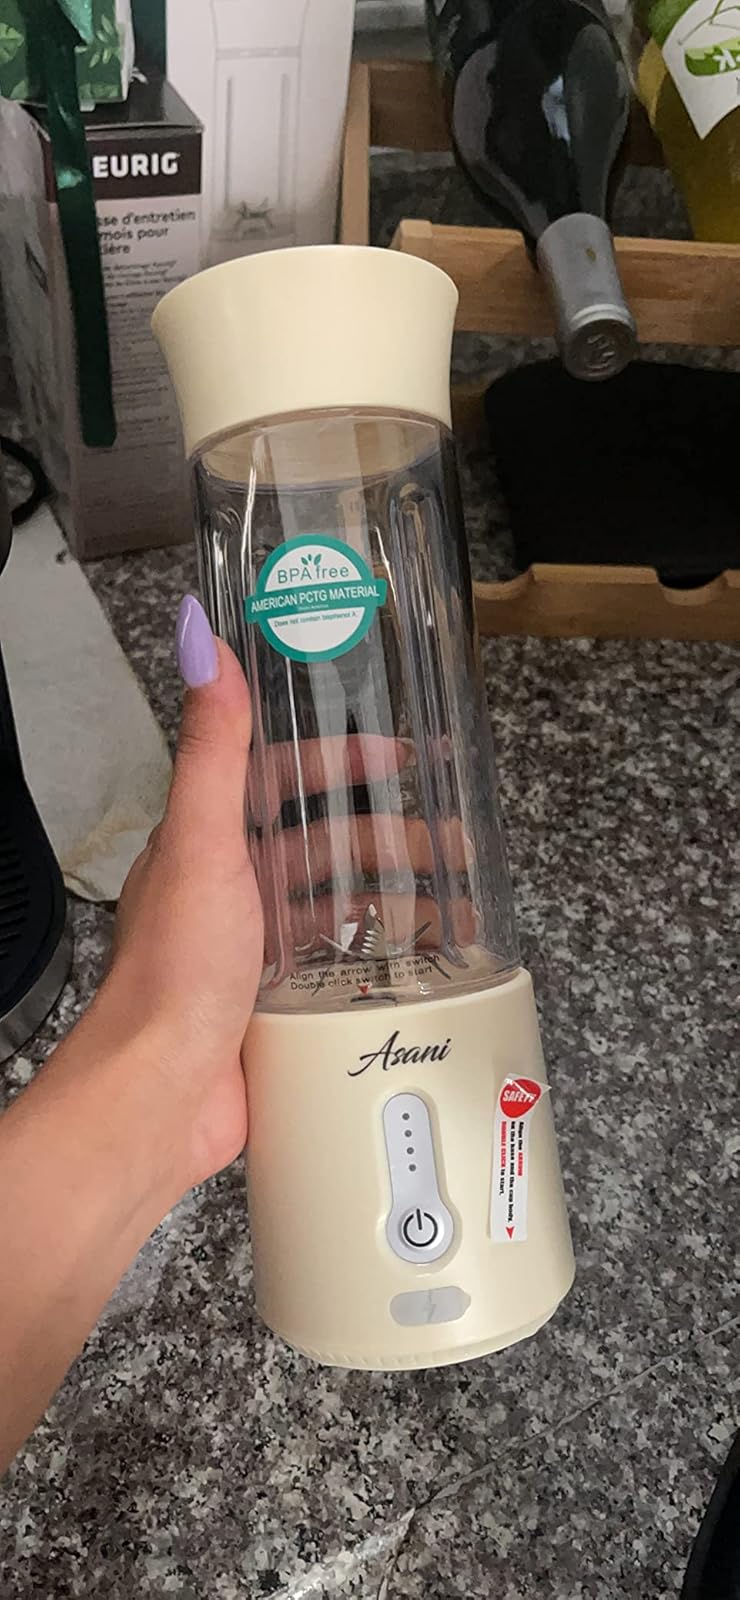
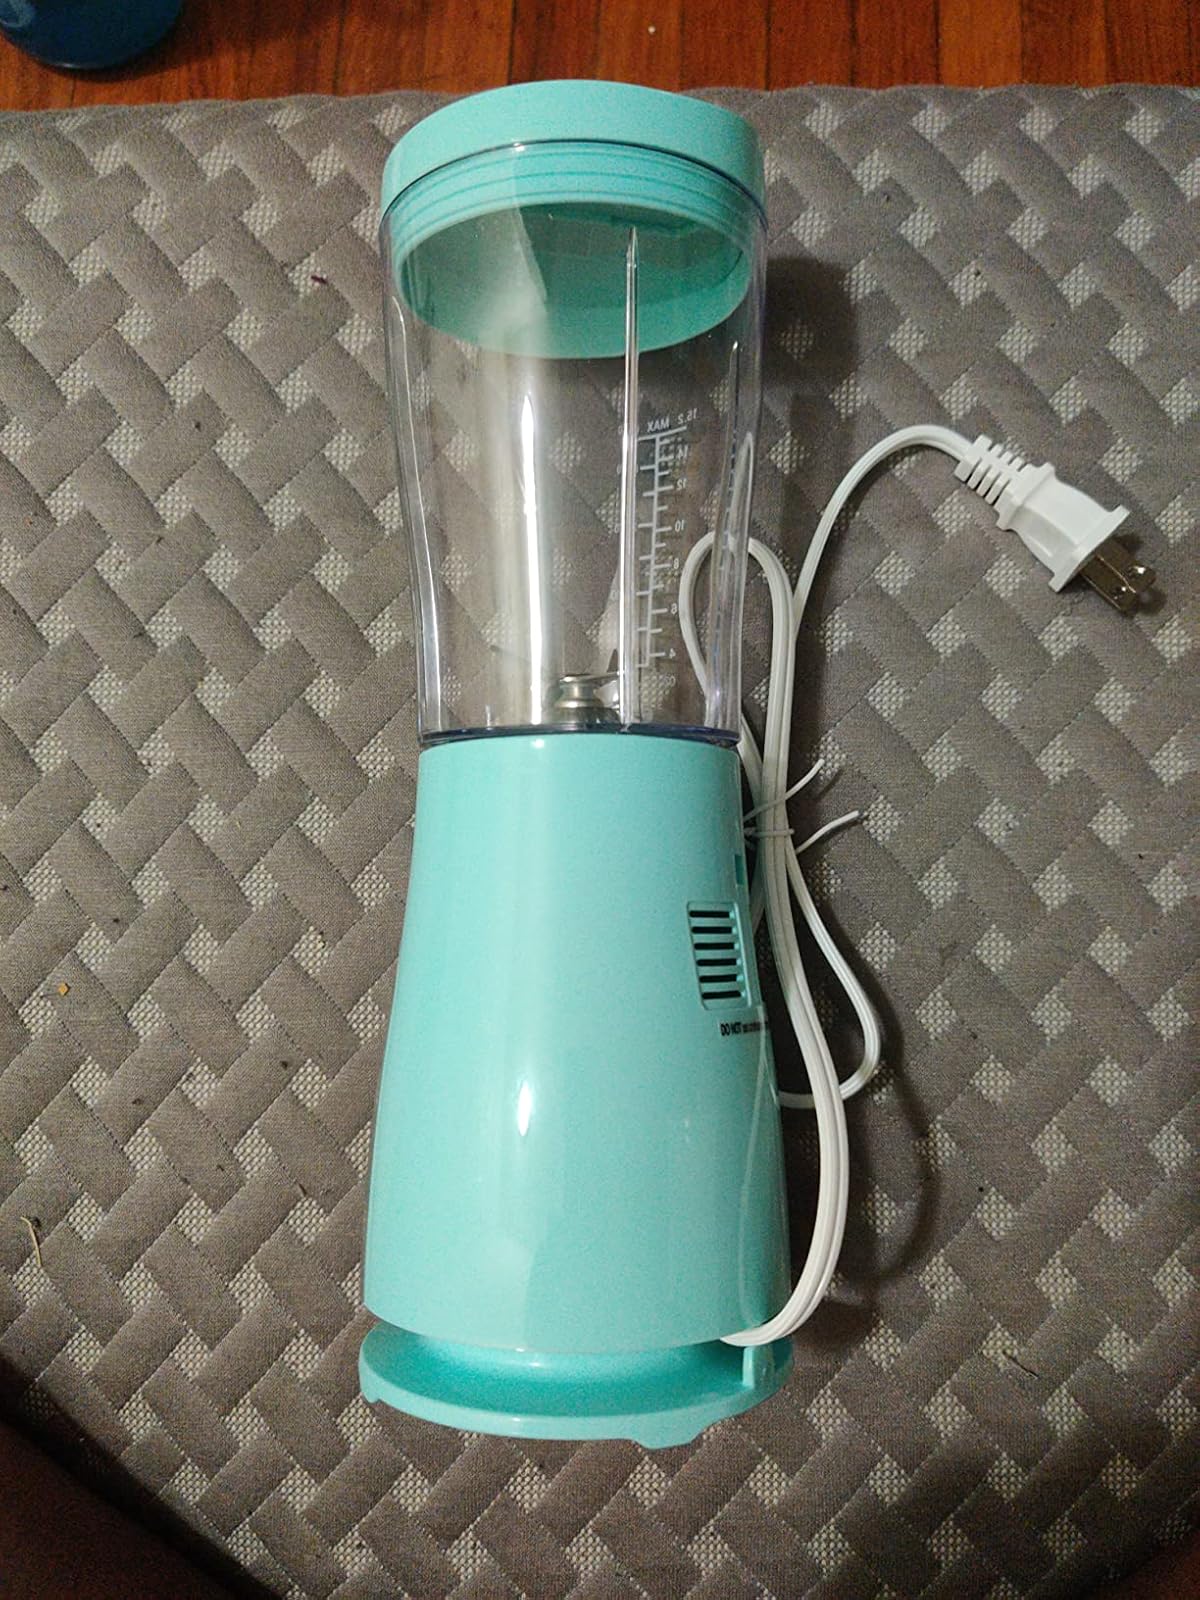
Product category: items_blender
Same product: no